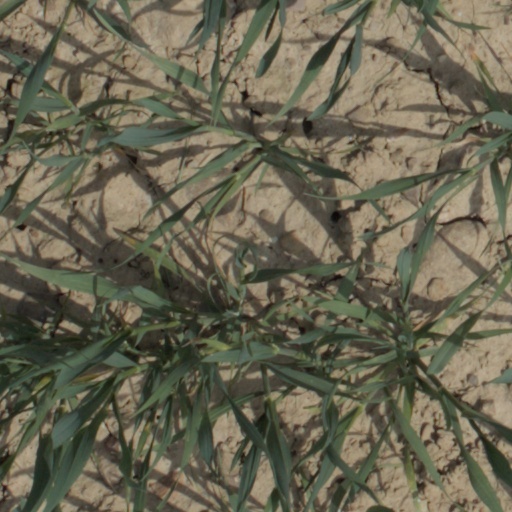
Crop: wheat